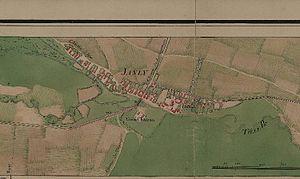
Carte de Janly, 1759.
Genlis est une commune située dans le département de la Côte-d'Or en région Bourgogne-Franche-Comté. Ses habitants sont les Genlisiens et les Genlisiennes.